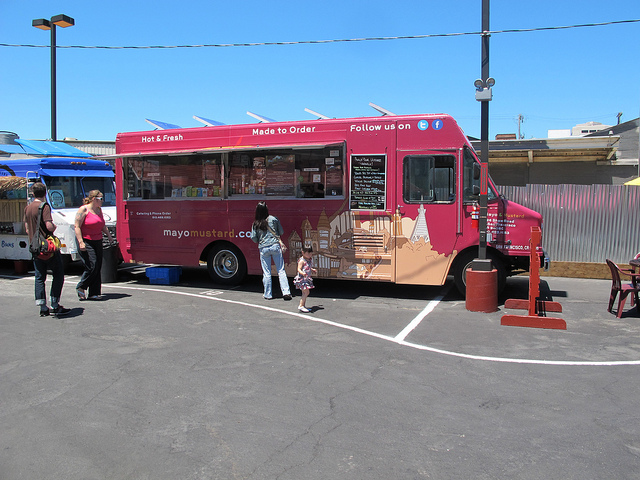
A red food truck with a woman looking at the menu.

People approach and order at a red food truck.

A big red food vendor truck with customers.

several people are looking at the food truck

A few people are near the made to order bus.